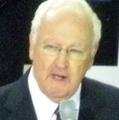
Age: 77